Wanata

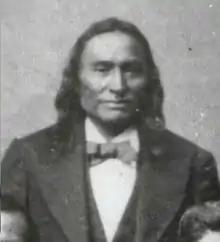
Chief Wanata II, also known as Chief Wanataan II, 1828-1897

Waneta's son was called Wanata II or Waanatan II (1828-1897). Their names are in almost every history book dealing with Minnesota and the two Dakota States. Waanatan II was born in 1828 on the Elm River (Pecan Wakpa) north of what is now Aberdeen, South Dakota. When his father was assassinated in 1848, the Pabaksa (Cut Head) band of Yanktonai split into three groups, each led by a son. Waanatan II moved to Lake Traverse (Bde Hdakinyan = Cross-Wise Lake) associating himself with his mother's people, the Sisitunwan Dakota. Waanatan II forbade Little Crow from crossing his lands to escape Federal troops during the Minnesota Uprising of the Dakota War of 1862. Suffering many hardships during the war which followed, he finally surrendered his band some five years later and resided on the Spirit Lake Reservation (Miniwakan Oyanke) in north central North Dakota.